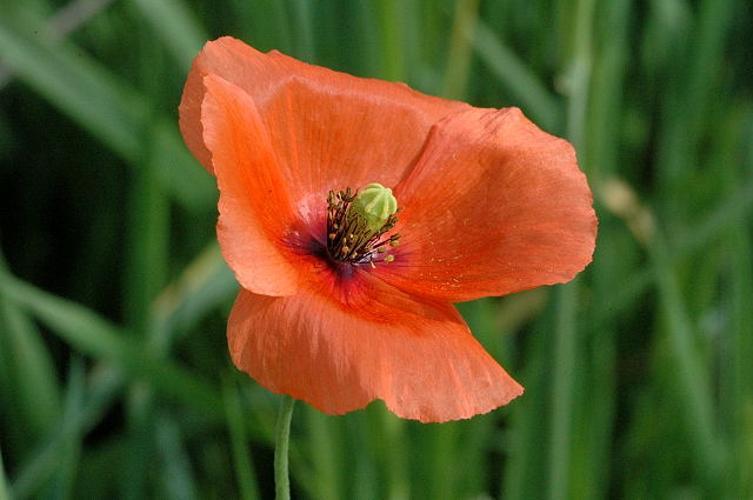
Label: corn poppy